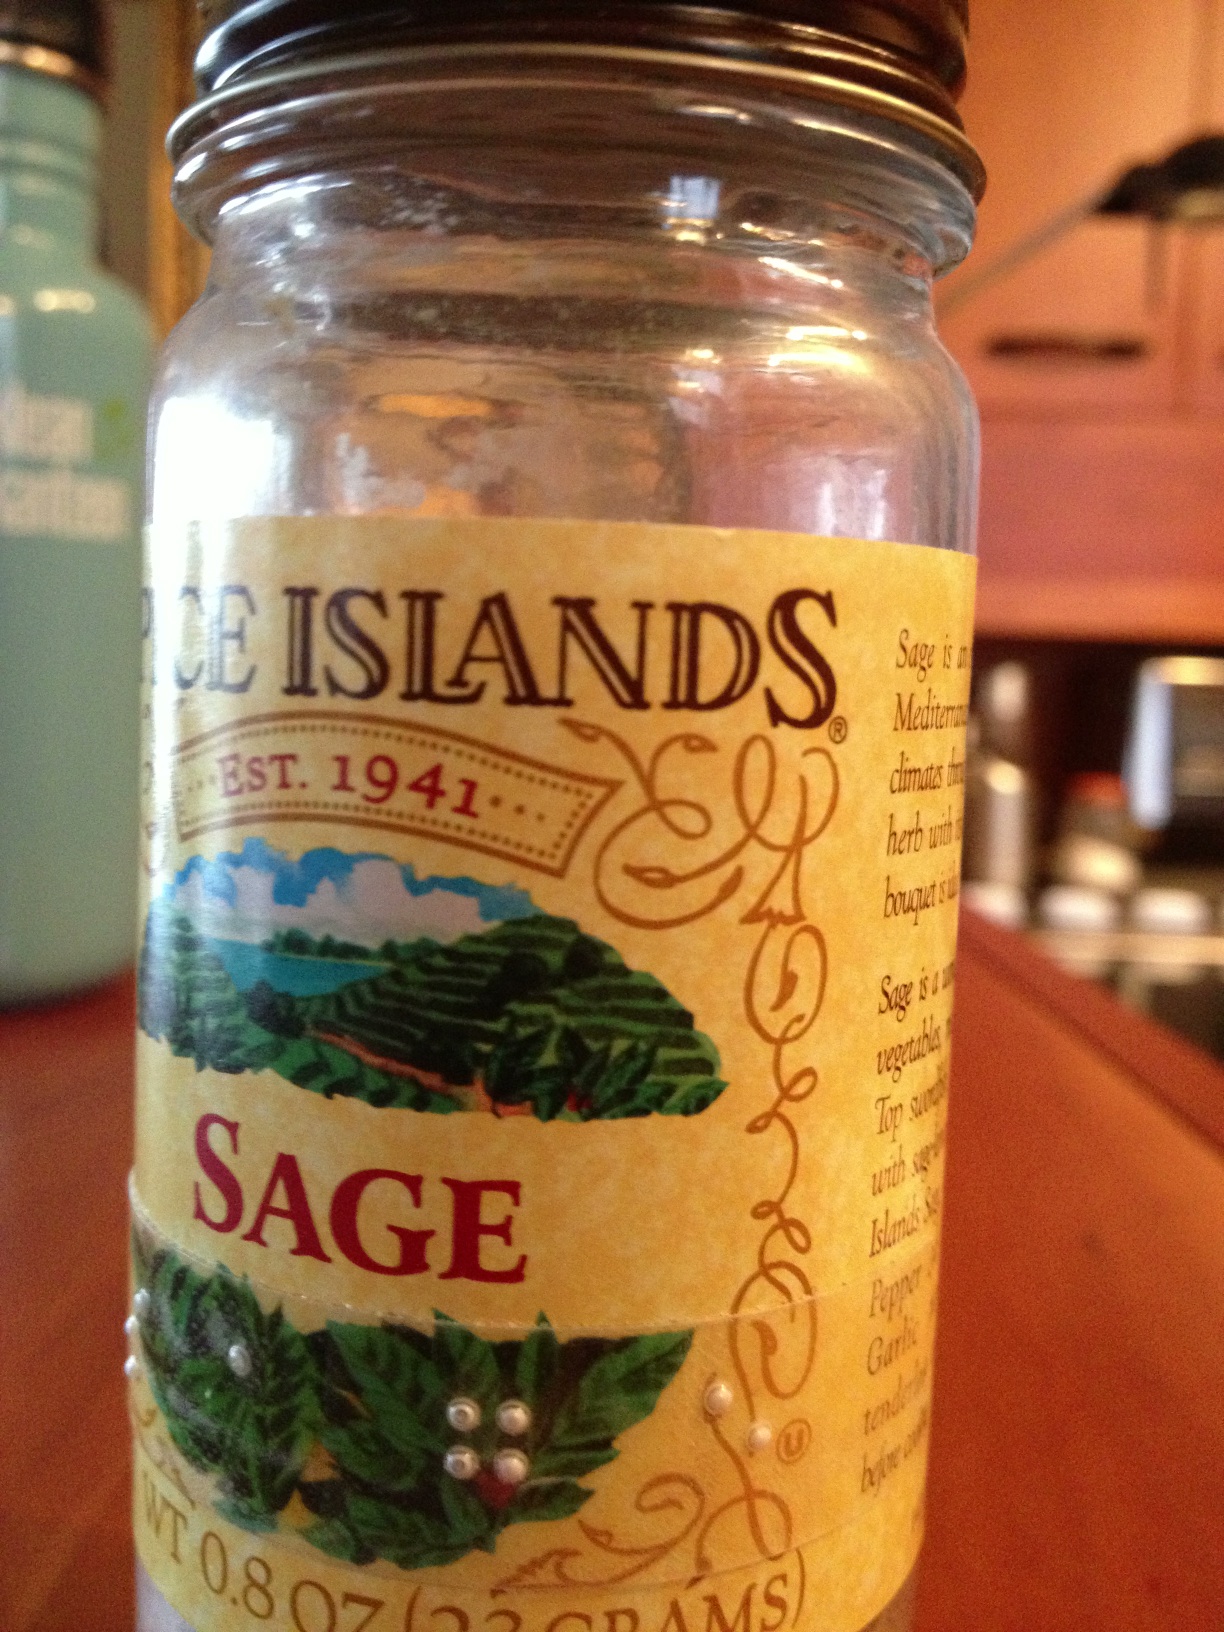Question: What is this item?
Answer: sage